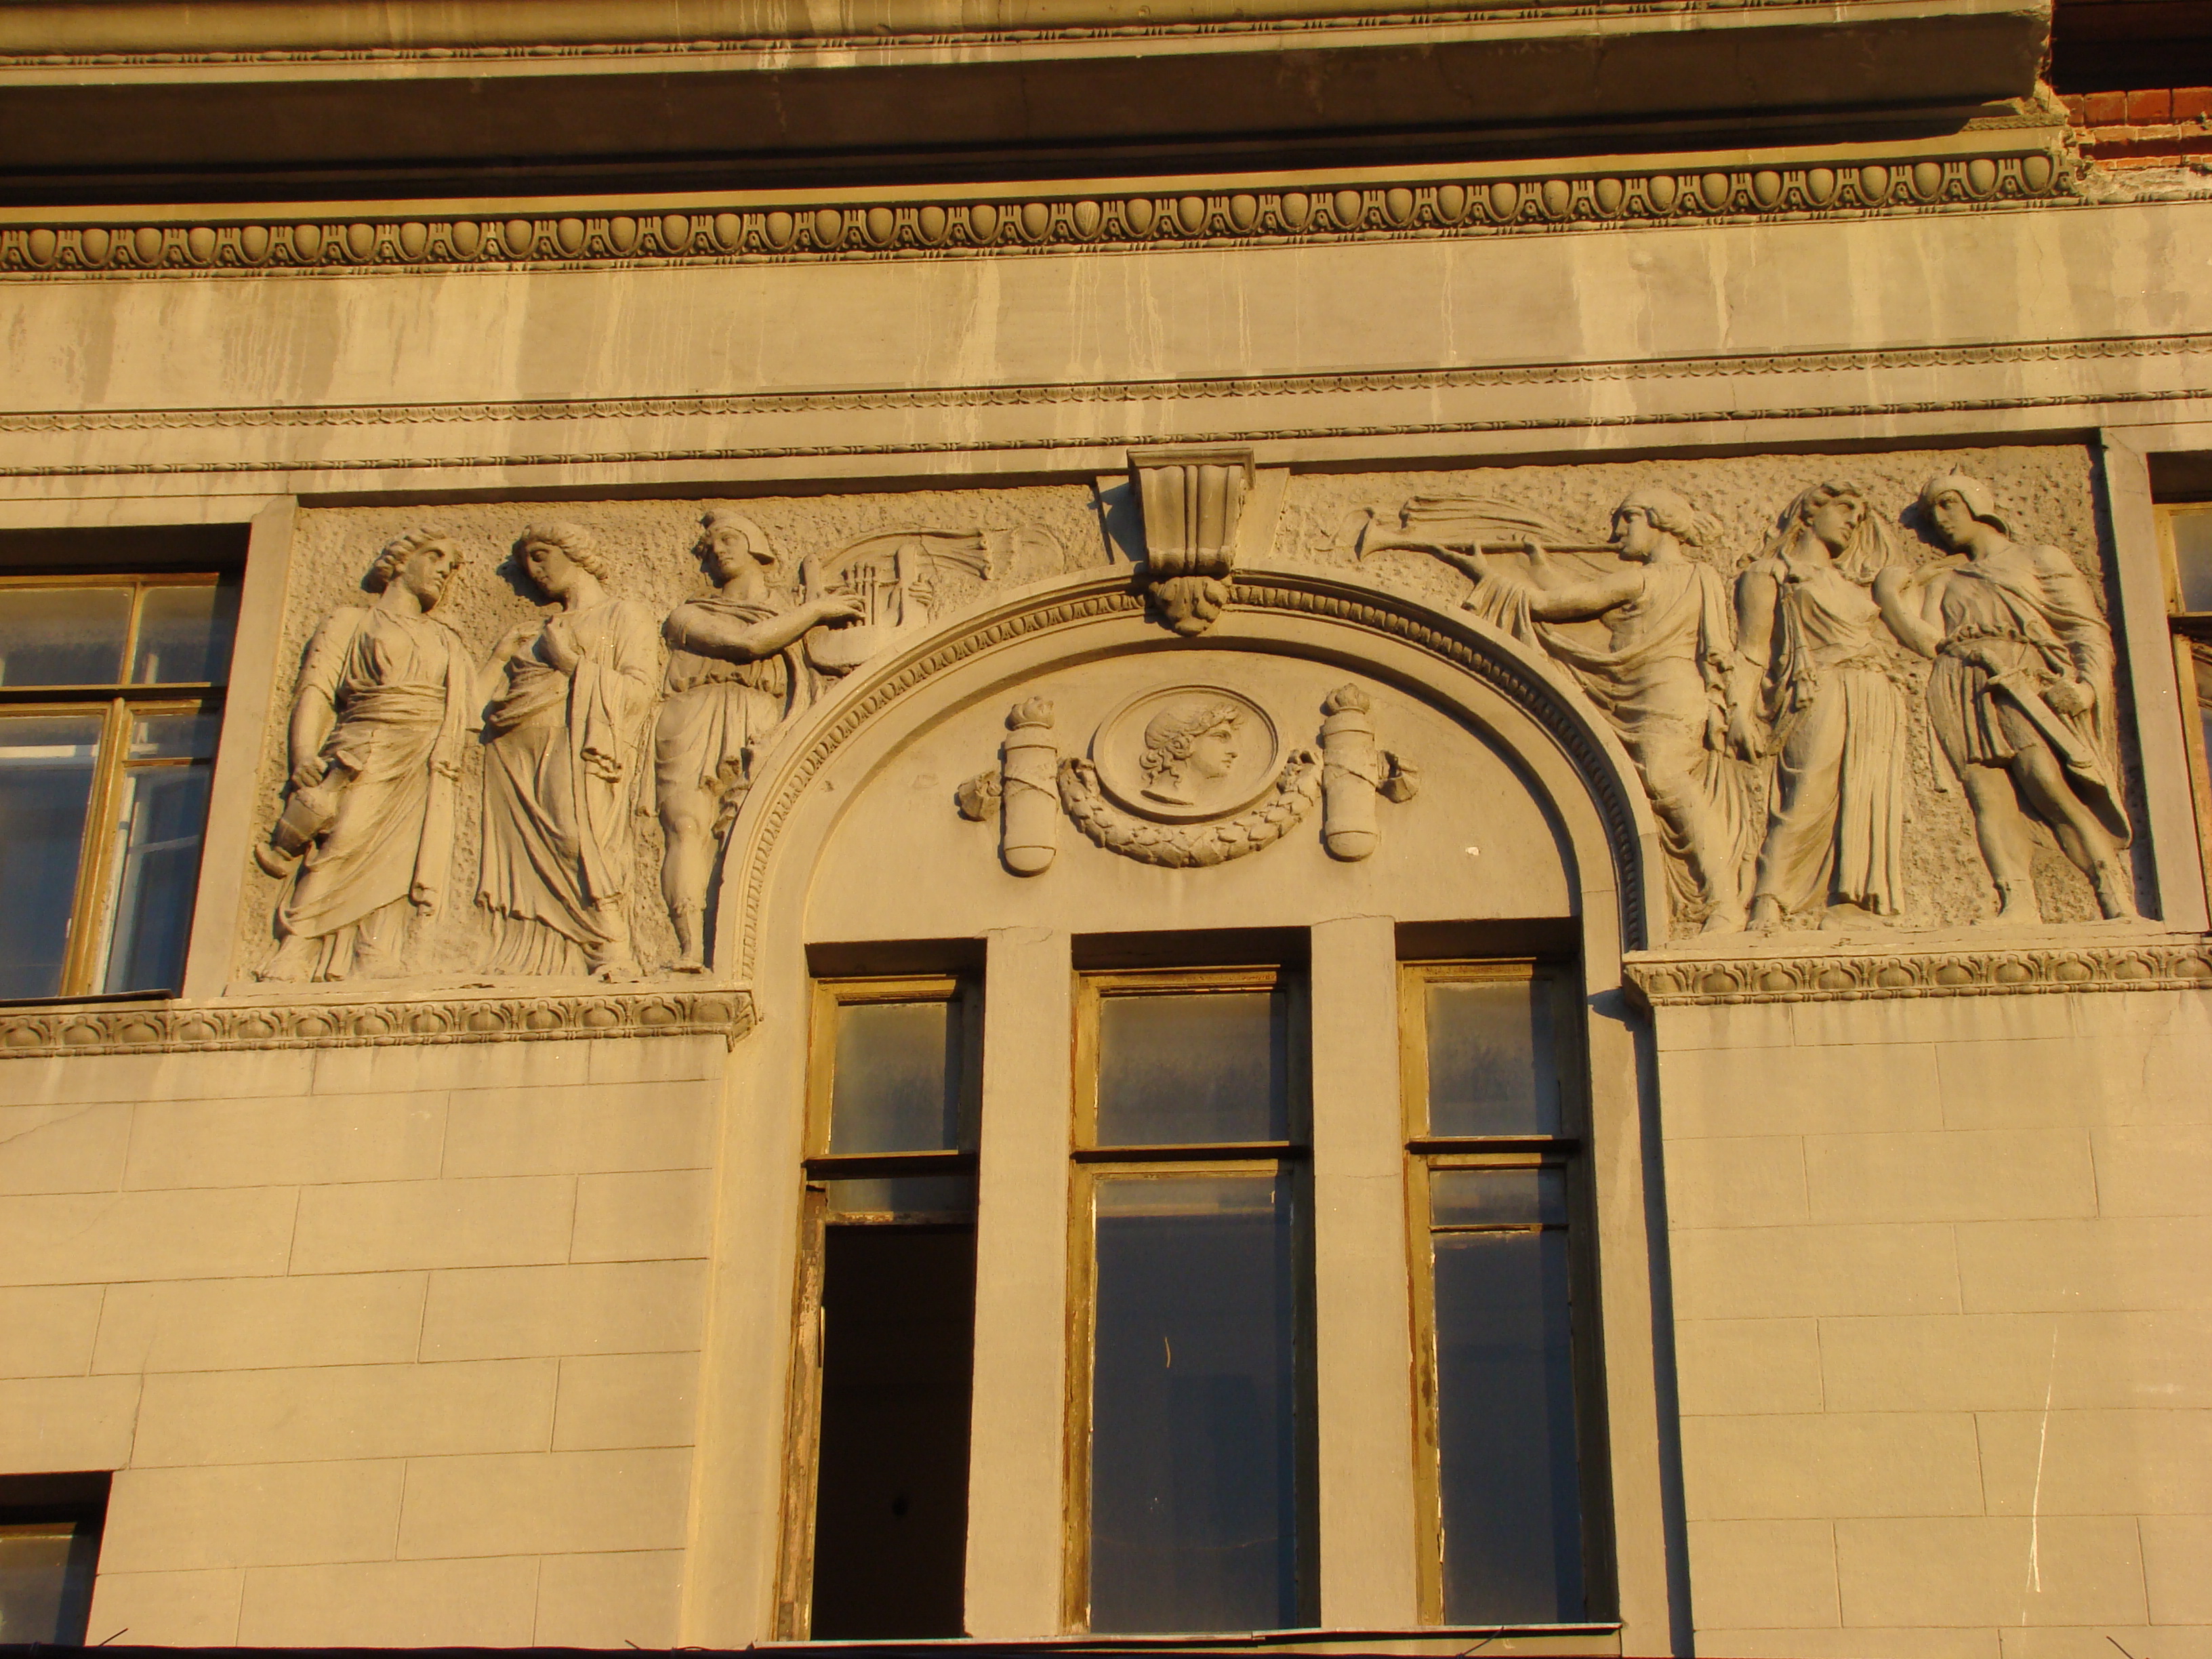
snow, winter, architecture, structure, wood, morning, window, palace, city, cityscape, column, facade, door, sony, moscow, tourist attraction, cityscapes, dsch9, ancient history